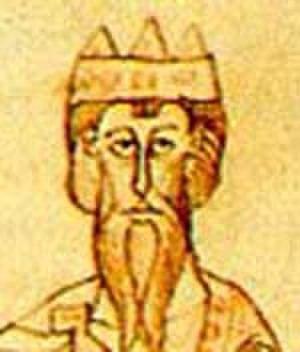
Avant de dresser la liste des empereurs dits du Saint-Empire romain germanique, il convient de dresser la liste des rois des Francs carolingiens arborant le titre d'empereur des Romains, ce titre ayant été porté initialement par ceux-ci avant ceux-là.
Cet article dresse la liste des souverains ayant régné sur le territoire formant actuellement l'État allemand.